Yisachar Navon

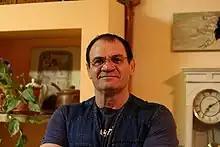

Navon was born in Romania and emigrated with his family at the age of five, settling in Gal On. He completed military service in the Nahal Brigade and while in reserves he took part in the Six Day War and the War of Attrition.